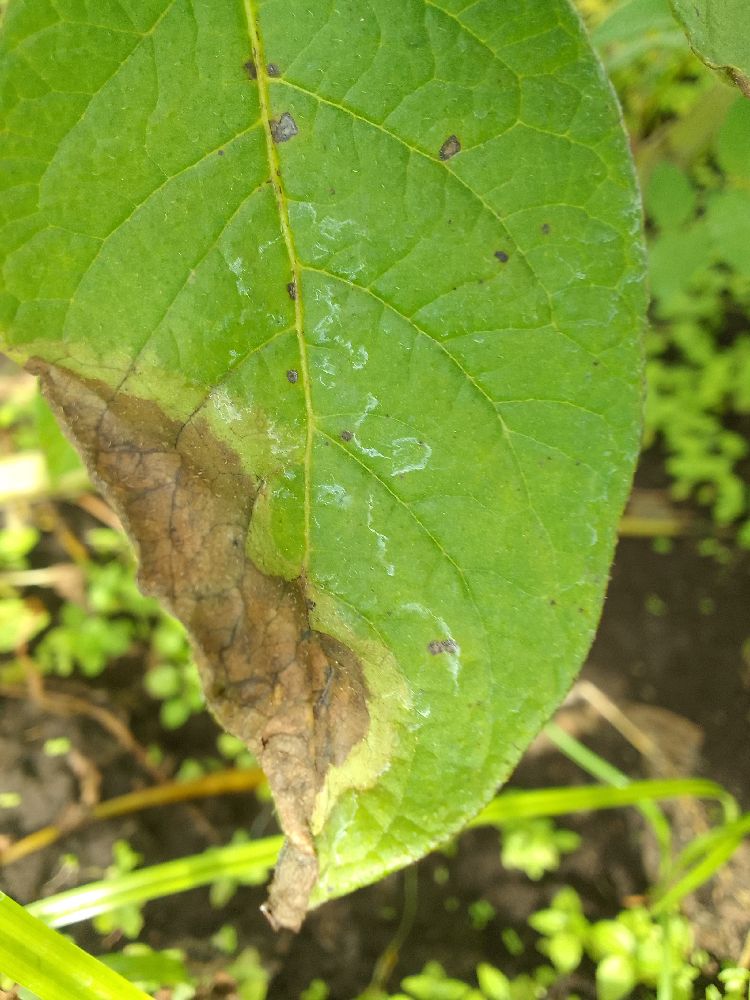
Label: Late blight